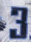
Number: 3